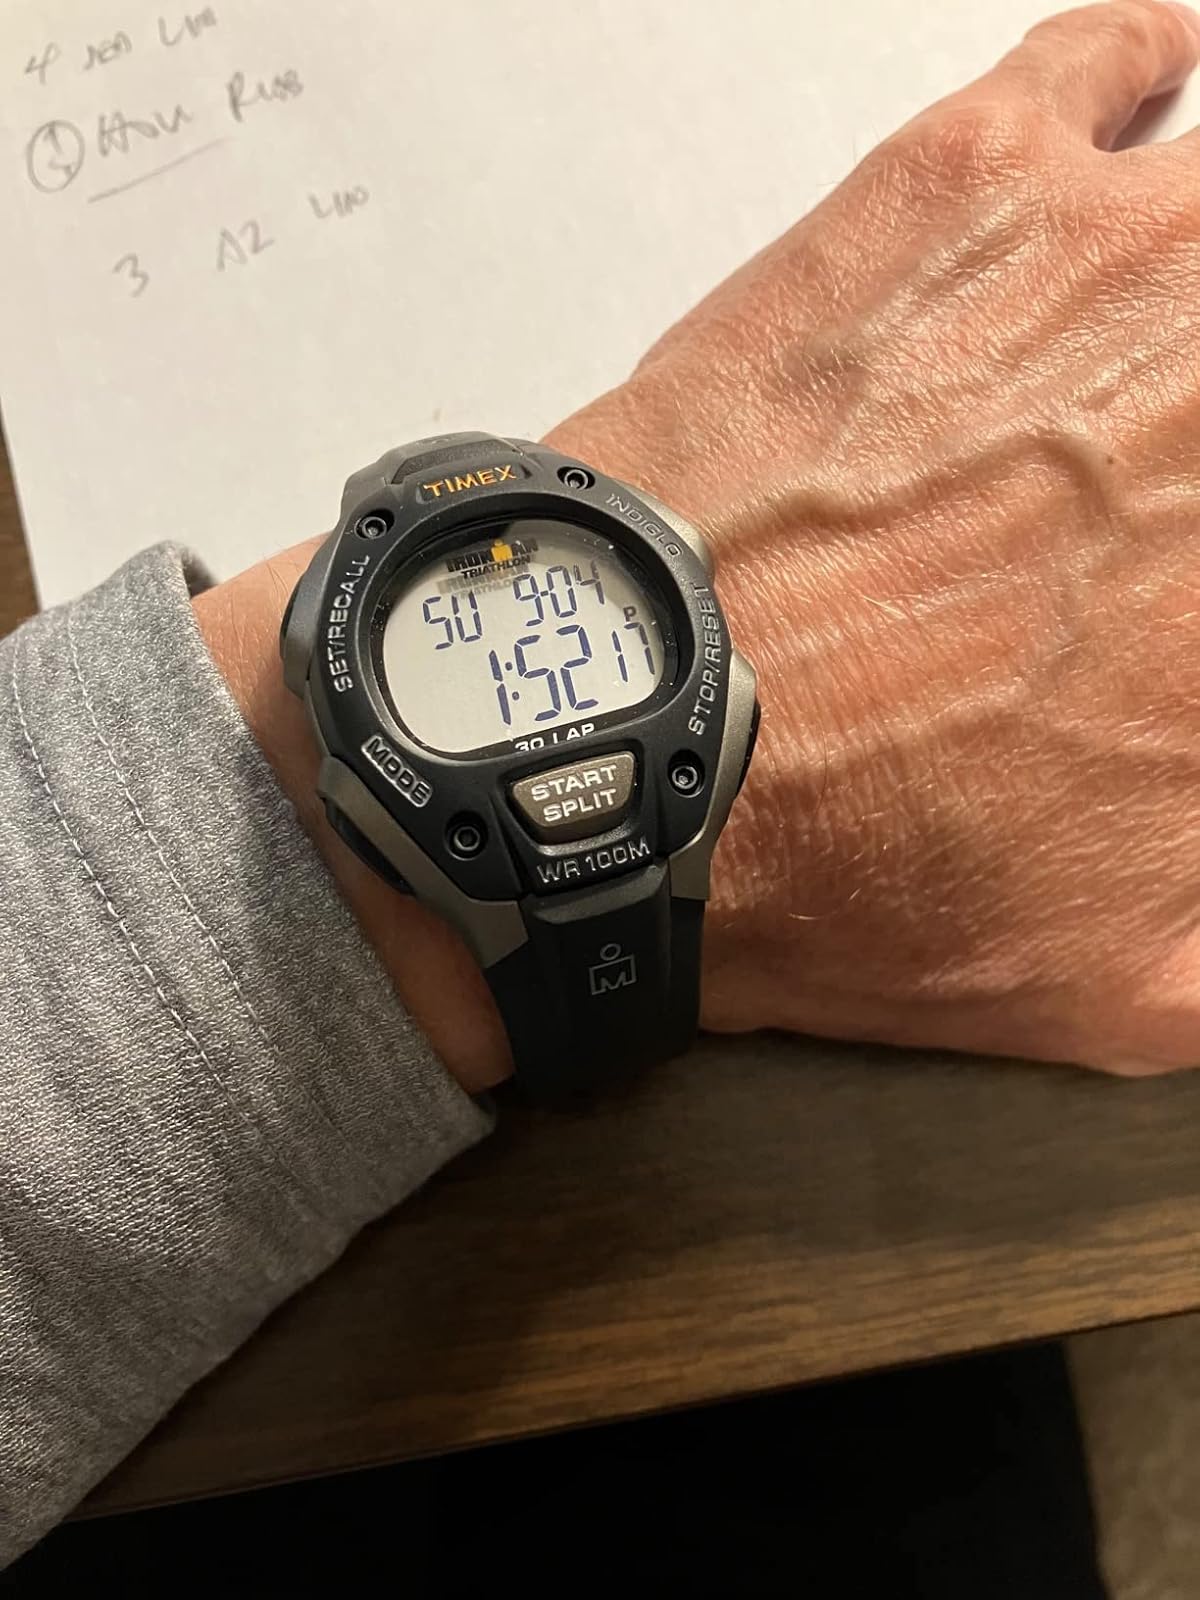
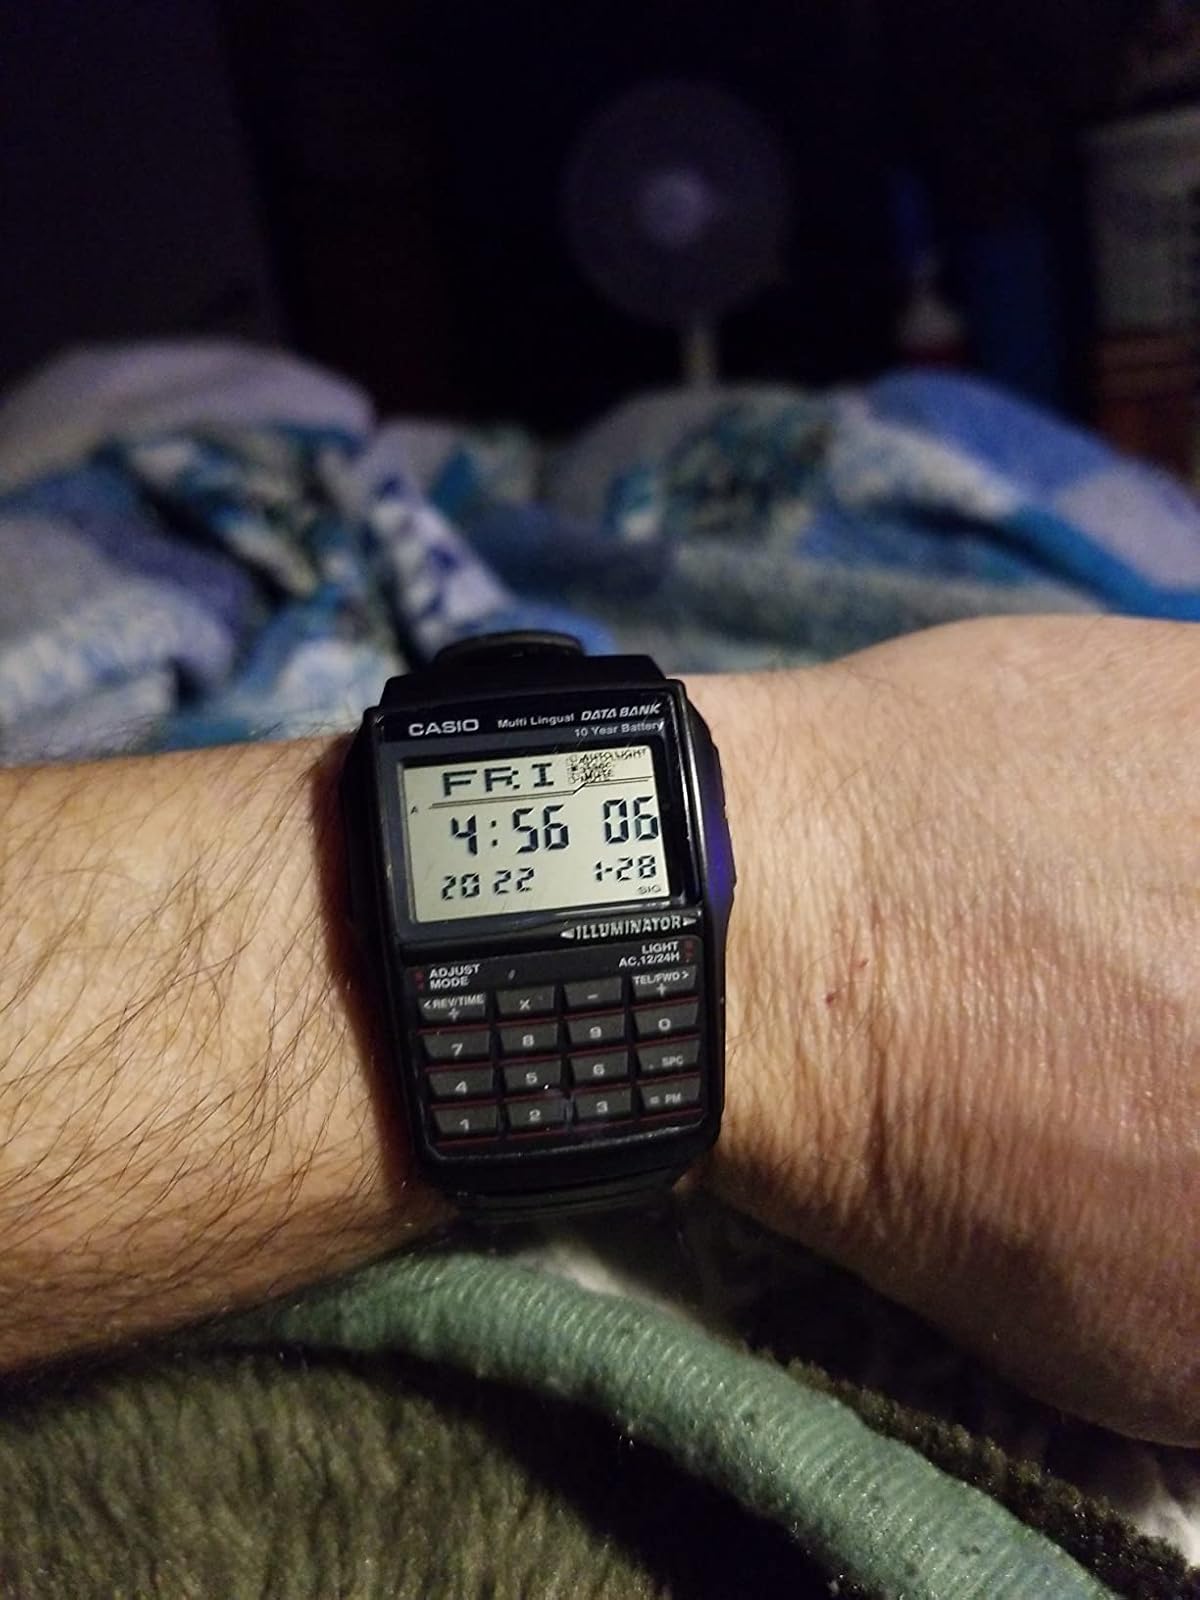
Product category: accessories_watch
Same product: no